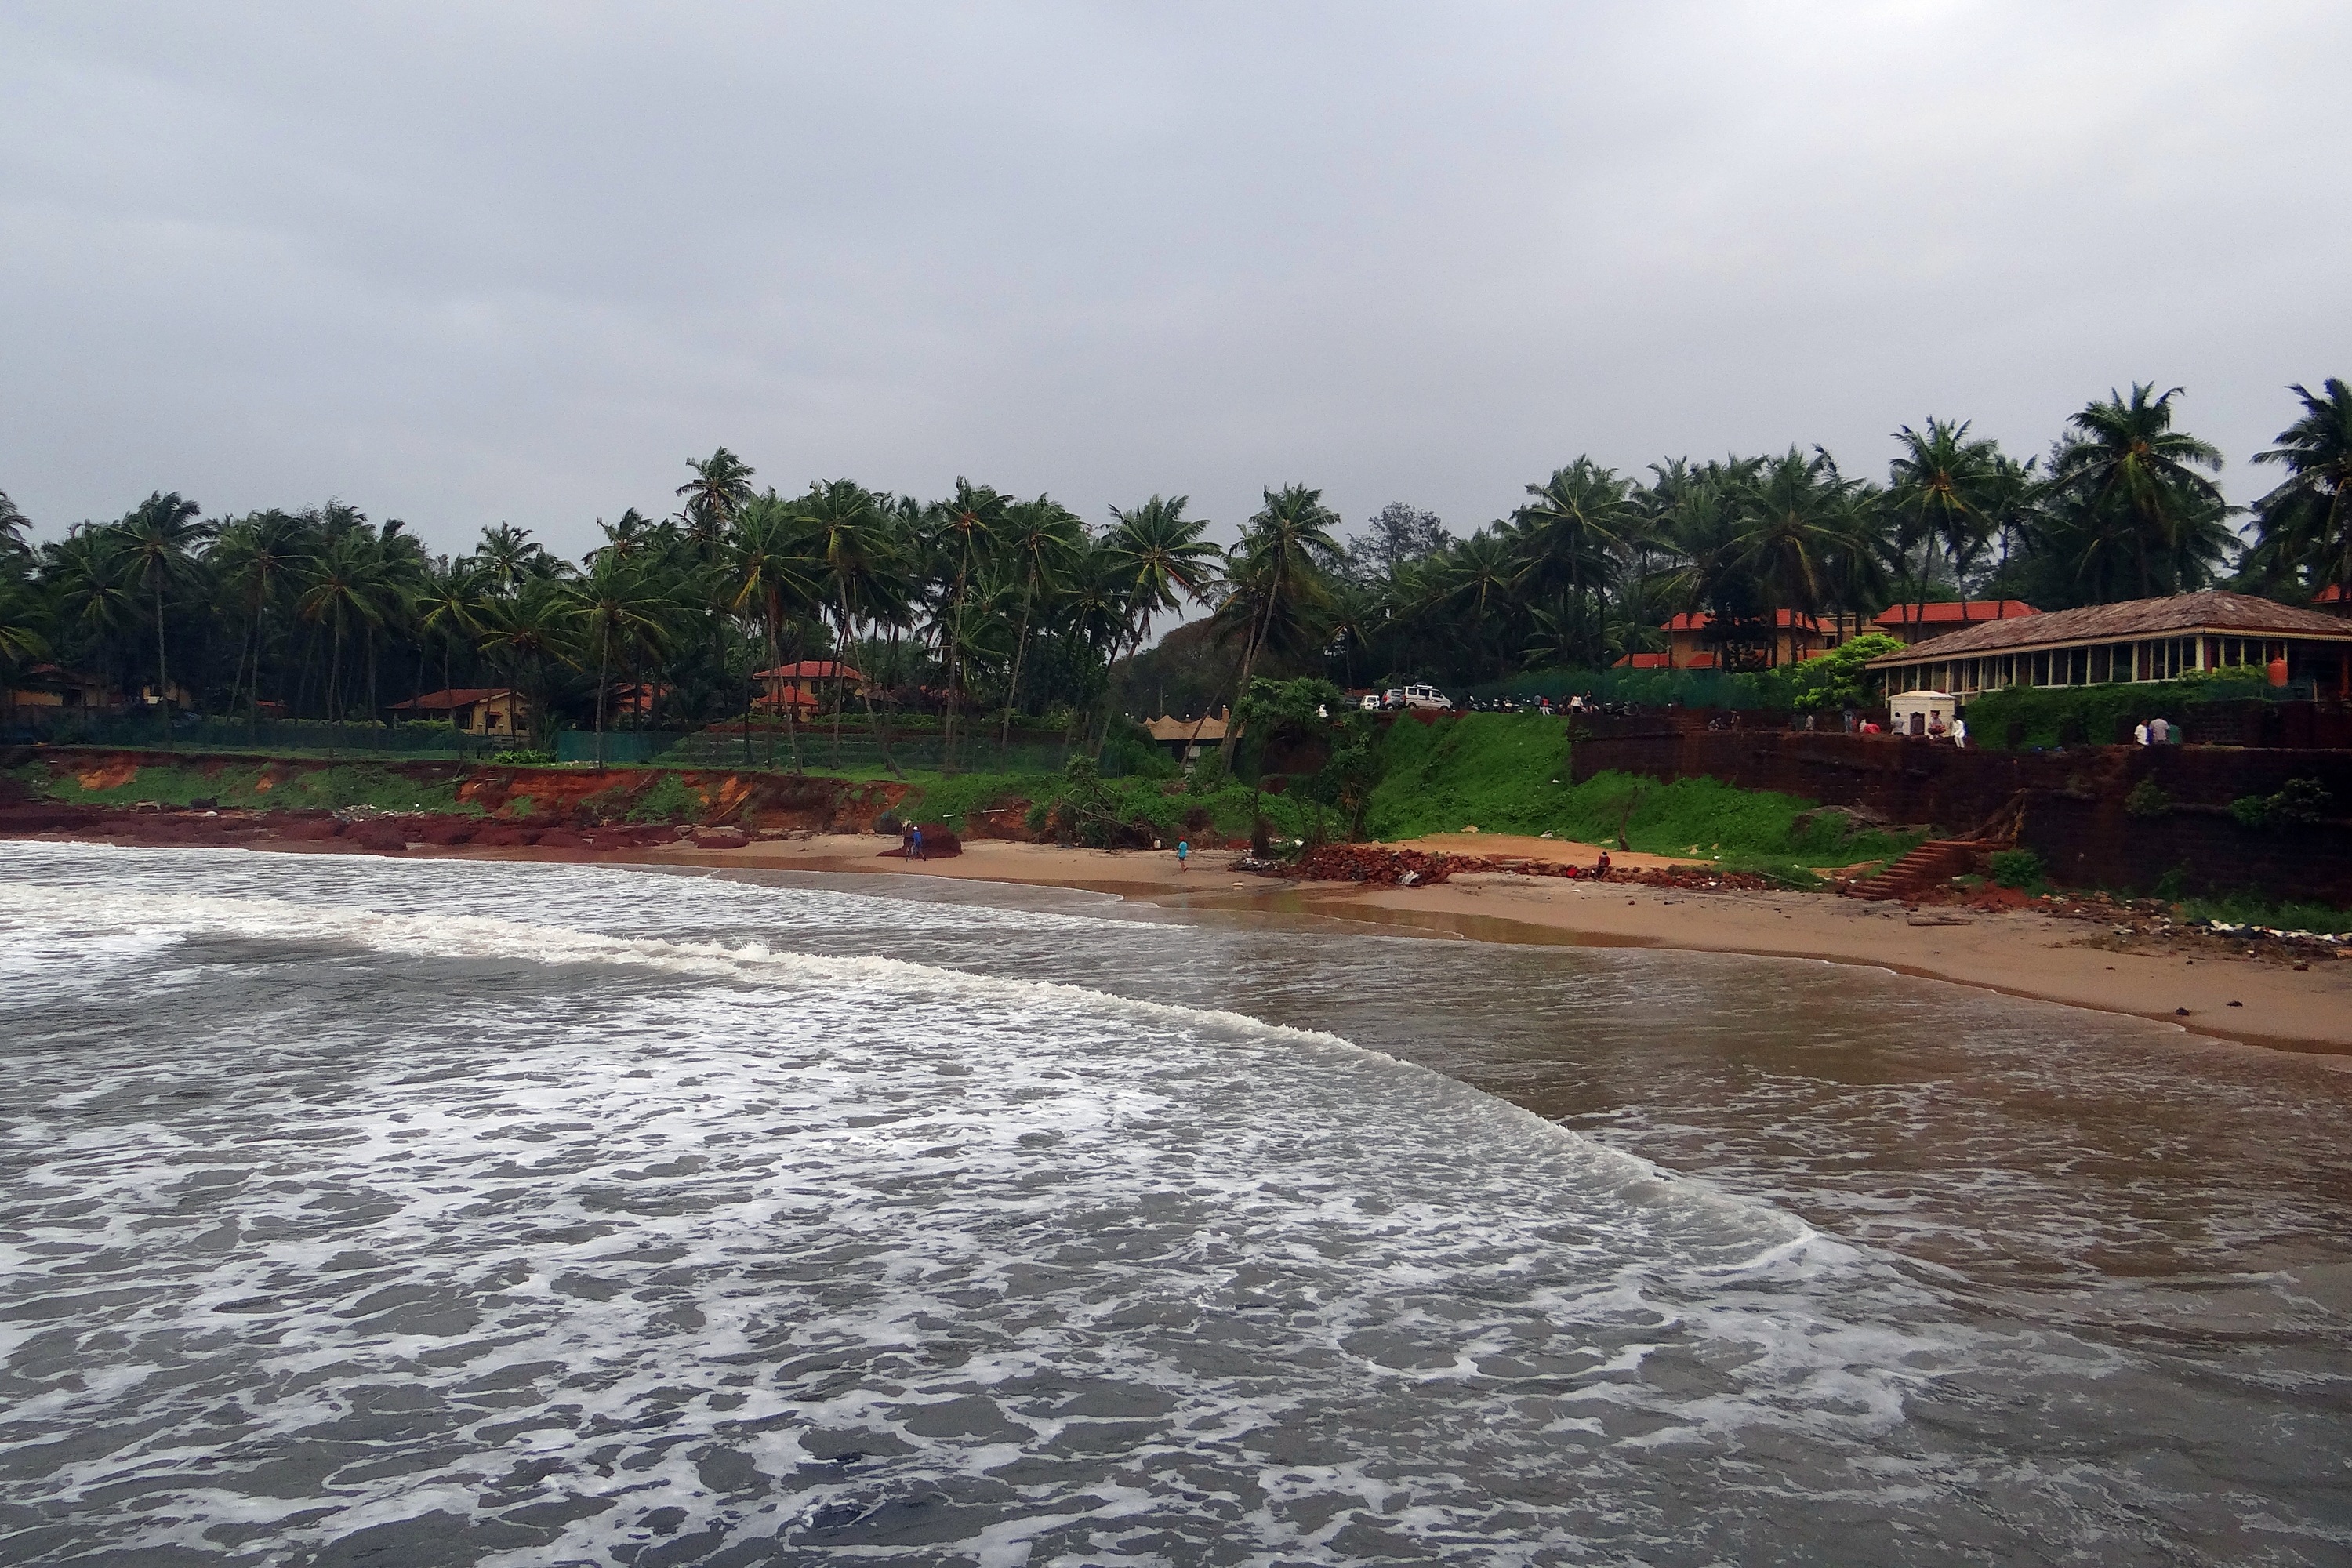
beach, sea, coast, shore, river, waterway, stormy, india, goa, arabian sea, geological phenomenon